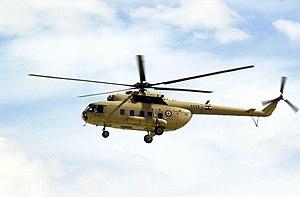
Cet article fournit diverses informations sur les avions de l'armée de l'air égyptienne.